Probot

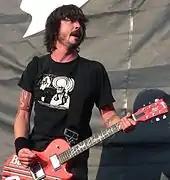
Dave Grohl played the majority of instruments on the album, including all of the drum tracks.

Some time later, Grohl was inspired by the Santana album "Supernatural" (1999), which featured veteran guitarist Carlos Santana collaborating with a variety of singers. Grohl decided to attempt collaborations with singers he had idolized. He came up with "my wish list of all of my favorite singers from this era which is '82 to '89 underground metal, and all the bands I listened to at the time: Eric Wagner from Trouble, Snake from Voivod, Cronos [from Venom], Lemmy and Wino," and started contacting the musicians, some of whom were reached by Grohl's friend Matt Sweeney given the Foo Fighters had restarted their tour. Grohl feared his fame built out of being "a stupid, middle-of-the-road, alternative-rock idiot" could drive the metal singers away, but many agreed immediately. Cronos would later explain that "I'm open for everything. And Dave's cool," detailing that Grohl's email opened with "a real fan letter" where he mentioned his longtime appreciation of Venom, and then explained about his idea of a metal album with all his metal heroes "to get something off his chest."